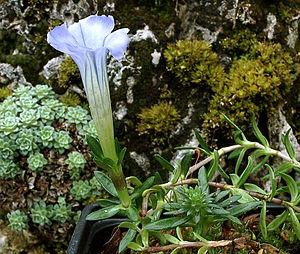
Plante vivace de la Chine (sud-ouest du Sichuan,nord-ouest du Yunnan et sud-est du tibet) sur pelouses alpine, entre 3800 et 4600 m. (Photo en culture)
Gentiana arethusae est une espèce végétale de la famille des Gentianaceae.